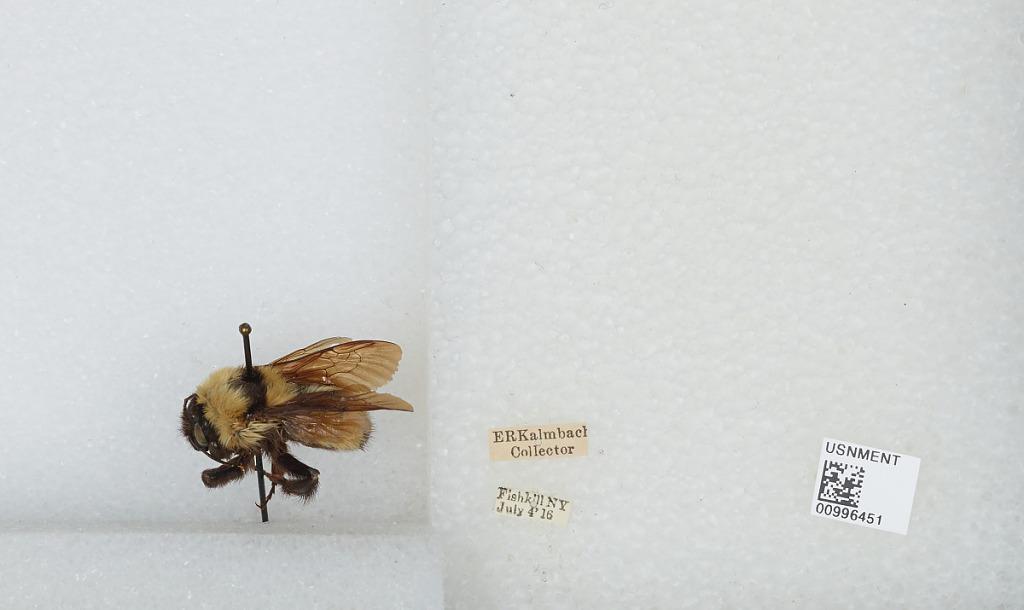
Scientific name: Bombus (Fervidobombus) fervidus fervidus (Fabricius)
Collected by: E. Kalmbach
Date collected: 1916-7-4
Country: United States
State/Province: New York
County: Dutchess
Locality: Fishkill
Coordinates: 41.5356, -73.899